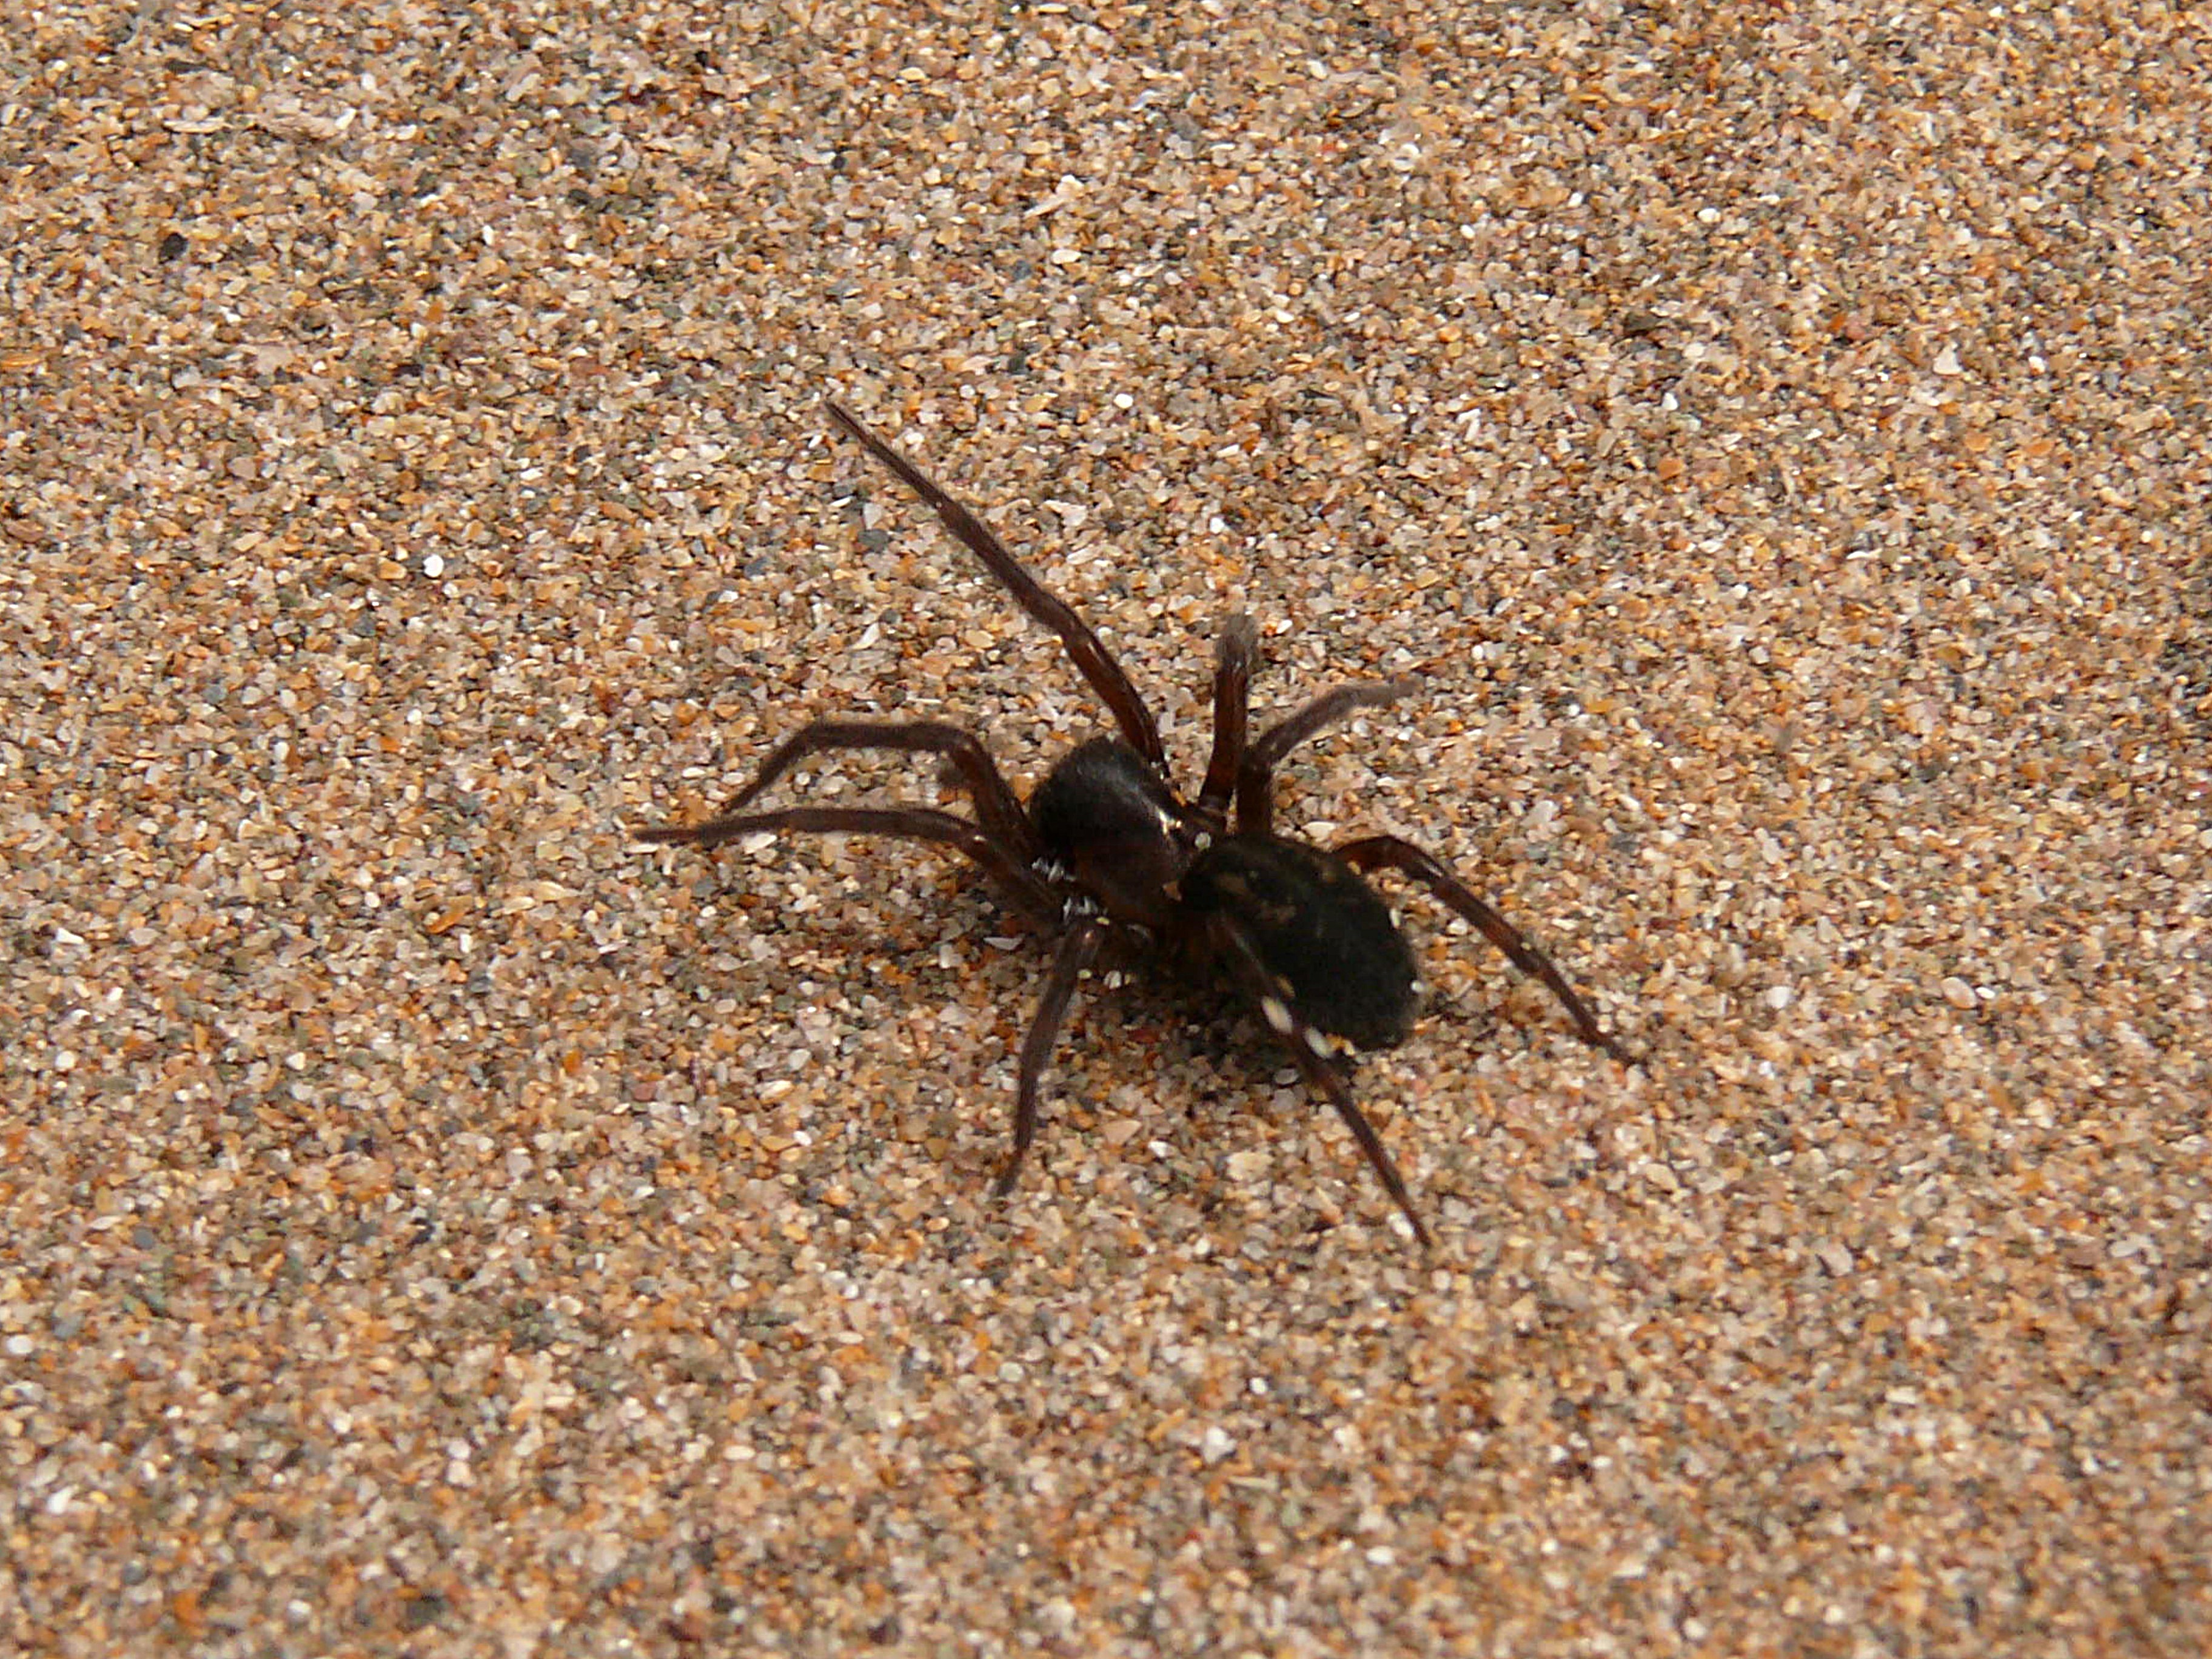
beach, nature, spooky, animal, wild, insect, halloween, predator, fauna, invertebrate, cobweb, spider, rocks, scary, fear, arachnid, creepy, horror, venom, macro photography, poisonous, arthropod, arachnophobia, wolf spider